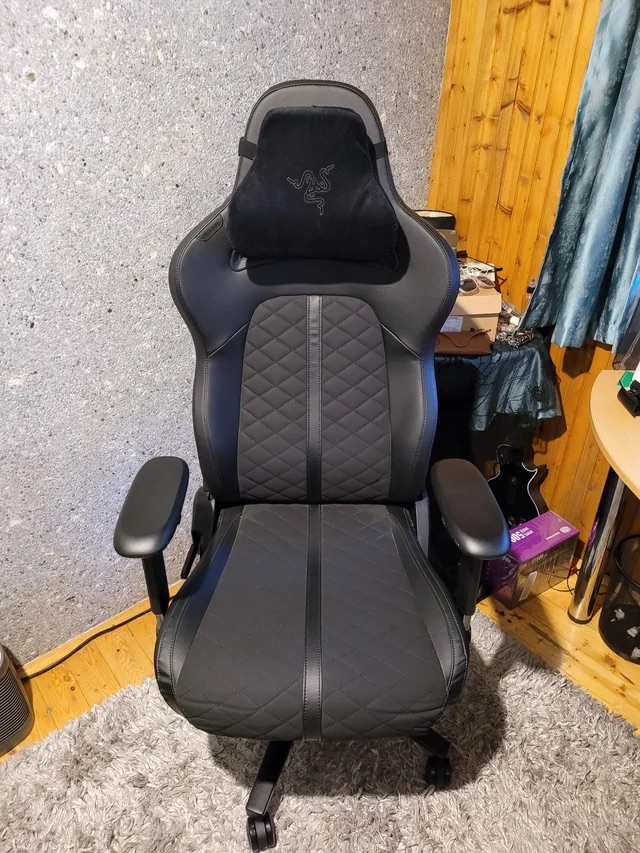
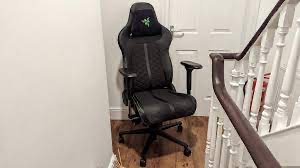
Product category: items_chair
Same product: yes